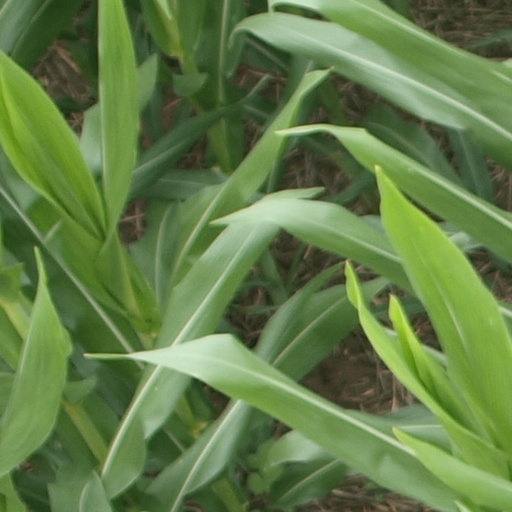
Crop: maize; corn